Sky position (RA, Dec in degrees): 243.686, 9.753
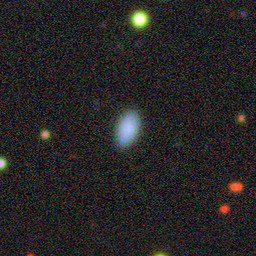
Galaxy morphology: In-between Round Smooth Galaxies